Annoisin-Chatelans

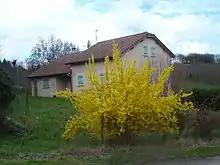
Forsythia in the hamlet of Mollard

This small village in northern Isère has retained many of its houses made of golden stone extracted from quarries that are still used, its surprising octagonal tower, its communal ovens and lavoirs (Public laundries) hidden in the green meadows. The curiosity of the commune, it is precisely the number of bread ovens and lavoirs whether at Annoisin with one oven; or Chatelans with two ovens, a lavoir, and a fountain in the lower part of the village; or the hamlet of Michalieu with a beautiful collection of a bread oven with a lavoir and its cross.